Fish for finance

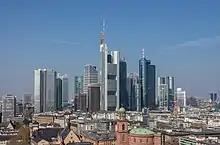
Frankfurt's financial district, a rival to the City

Greenpeace also found disproportionate concentrations of quota ownership among the English fishing fleet, as well, with foreign-owned (mostly Dutch, Icelandic or Spanish) but British-flagged vessels also holding almost half the quota. One, the Dutch 'supertrawler' "Cornelis Vrolijk", registered to Caterham, owns 23 per cent of the British TAC and 94 per cent of the UK's herring quota. A further 30 per cent is also owned by three Rich List families, whom Greenpeace called the industry's 'codfathers'. As in Scotland, the small boats (less than long) that fish inshore waters exclusively make up the bulk of the fleet (77 per cent) but hold less than 3 per cent of the quotas for fish species subject to quotas under the CFP.